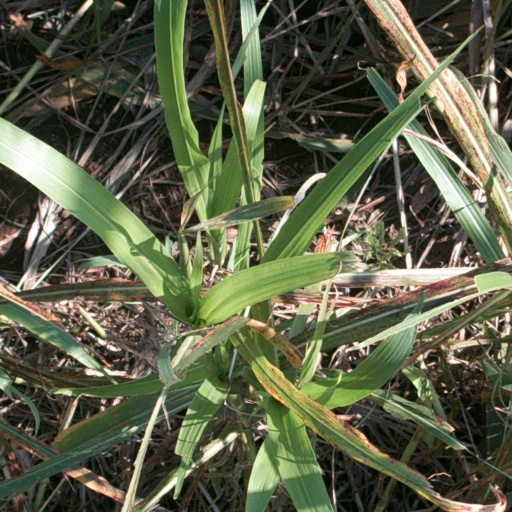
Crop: sorghum